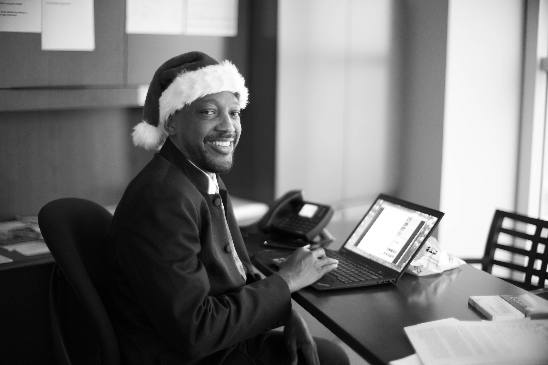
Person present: Yes